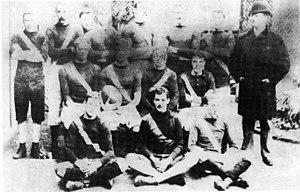
Le Lomas Athletic Club est un club omnisports basé à Lomas de Zamora dans le Grand Buenos Aires en Argentine.